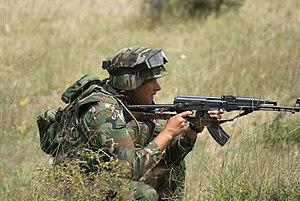
Le fusil d'assaut AK-47MA1, connu à l'export comme Arsenal AR-M1, est une version modernisée de l'AK-47 produite par la manufacture d'armes bulgare Arsenal Ltd depuis la fin des années 1990. Le modèle AR-M2 en est la version commando à canon court